Bruno Senna

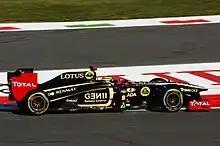
Senna scored his first Formula One points for Renault at the 2011 Italian Grand Prix.

After nine races, Senna was replaced for the , with Sakon Yamamoto filling his seat. Senna returned to the driver's seat for the with Yamamoto replacing Chandhok in the team's other car.